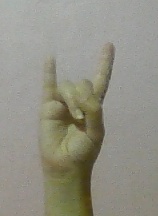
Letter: la